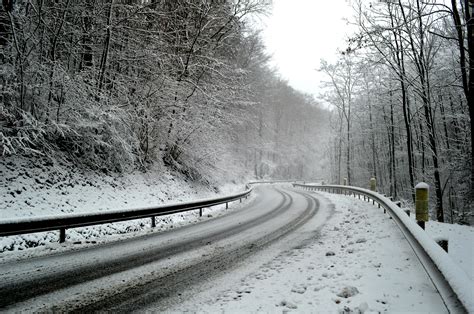
Weather: snow or frosty